Fredi (singer)

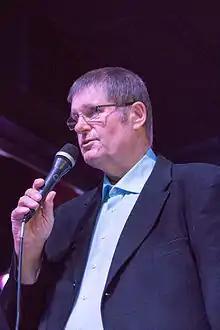
Fredi in 2014

Matti Kalevi Siitonen (23 July 1942 – 23 April 2021), known professionally as Fredi, was a Finnish comedic actor, musician, singer/songwriter and television presenter. Domestically he was best known as a founding member of the comedic variety ensemble Kivikasvot.